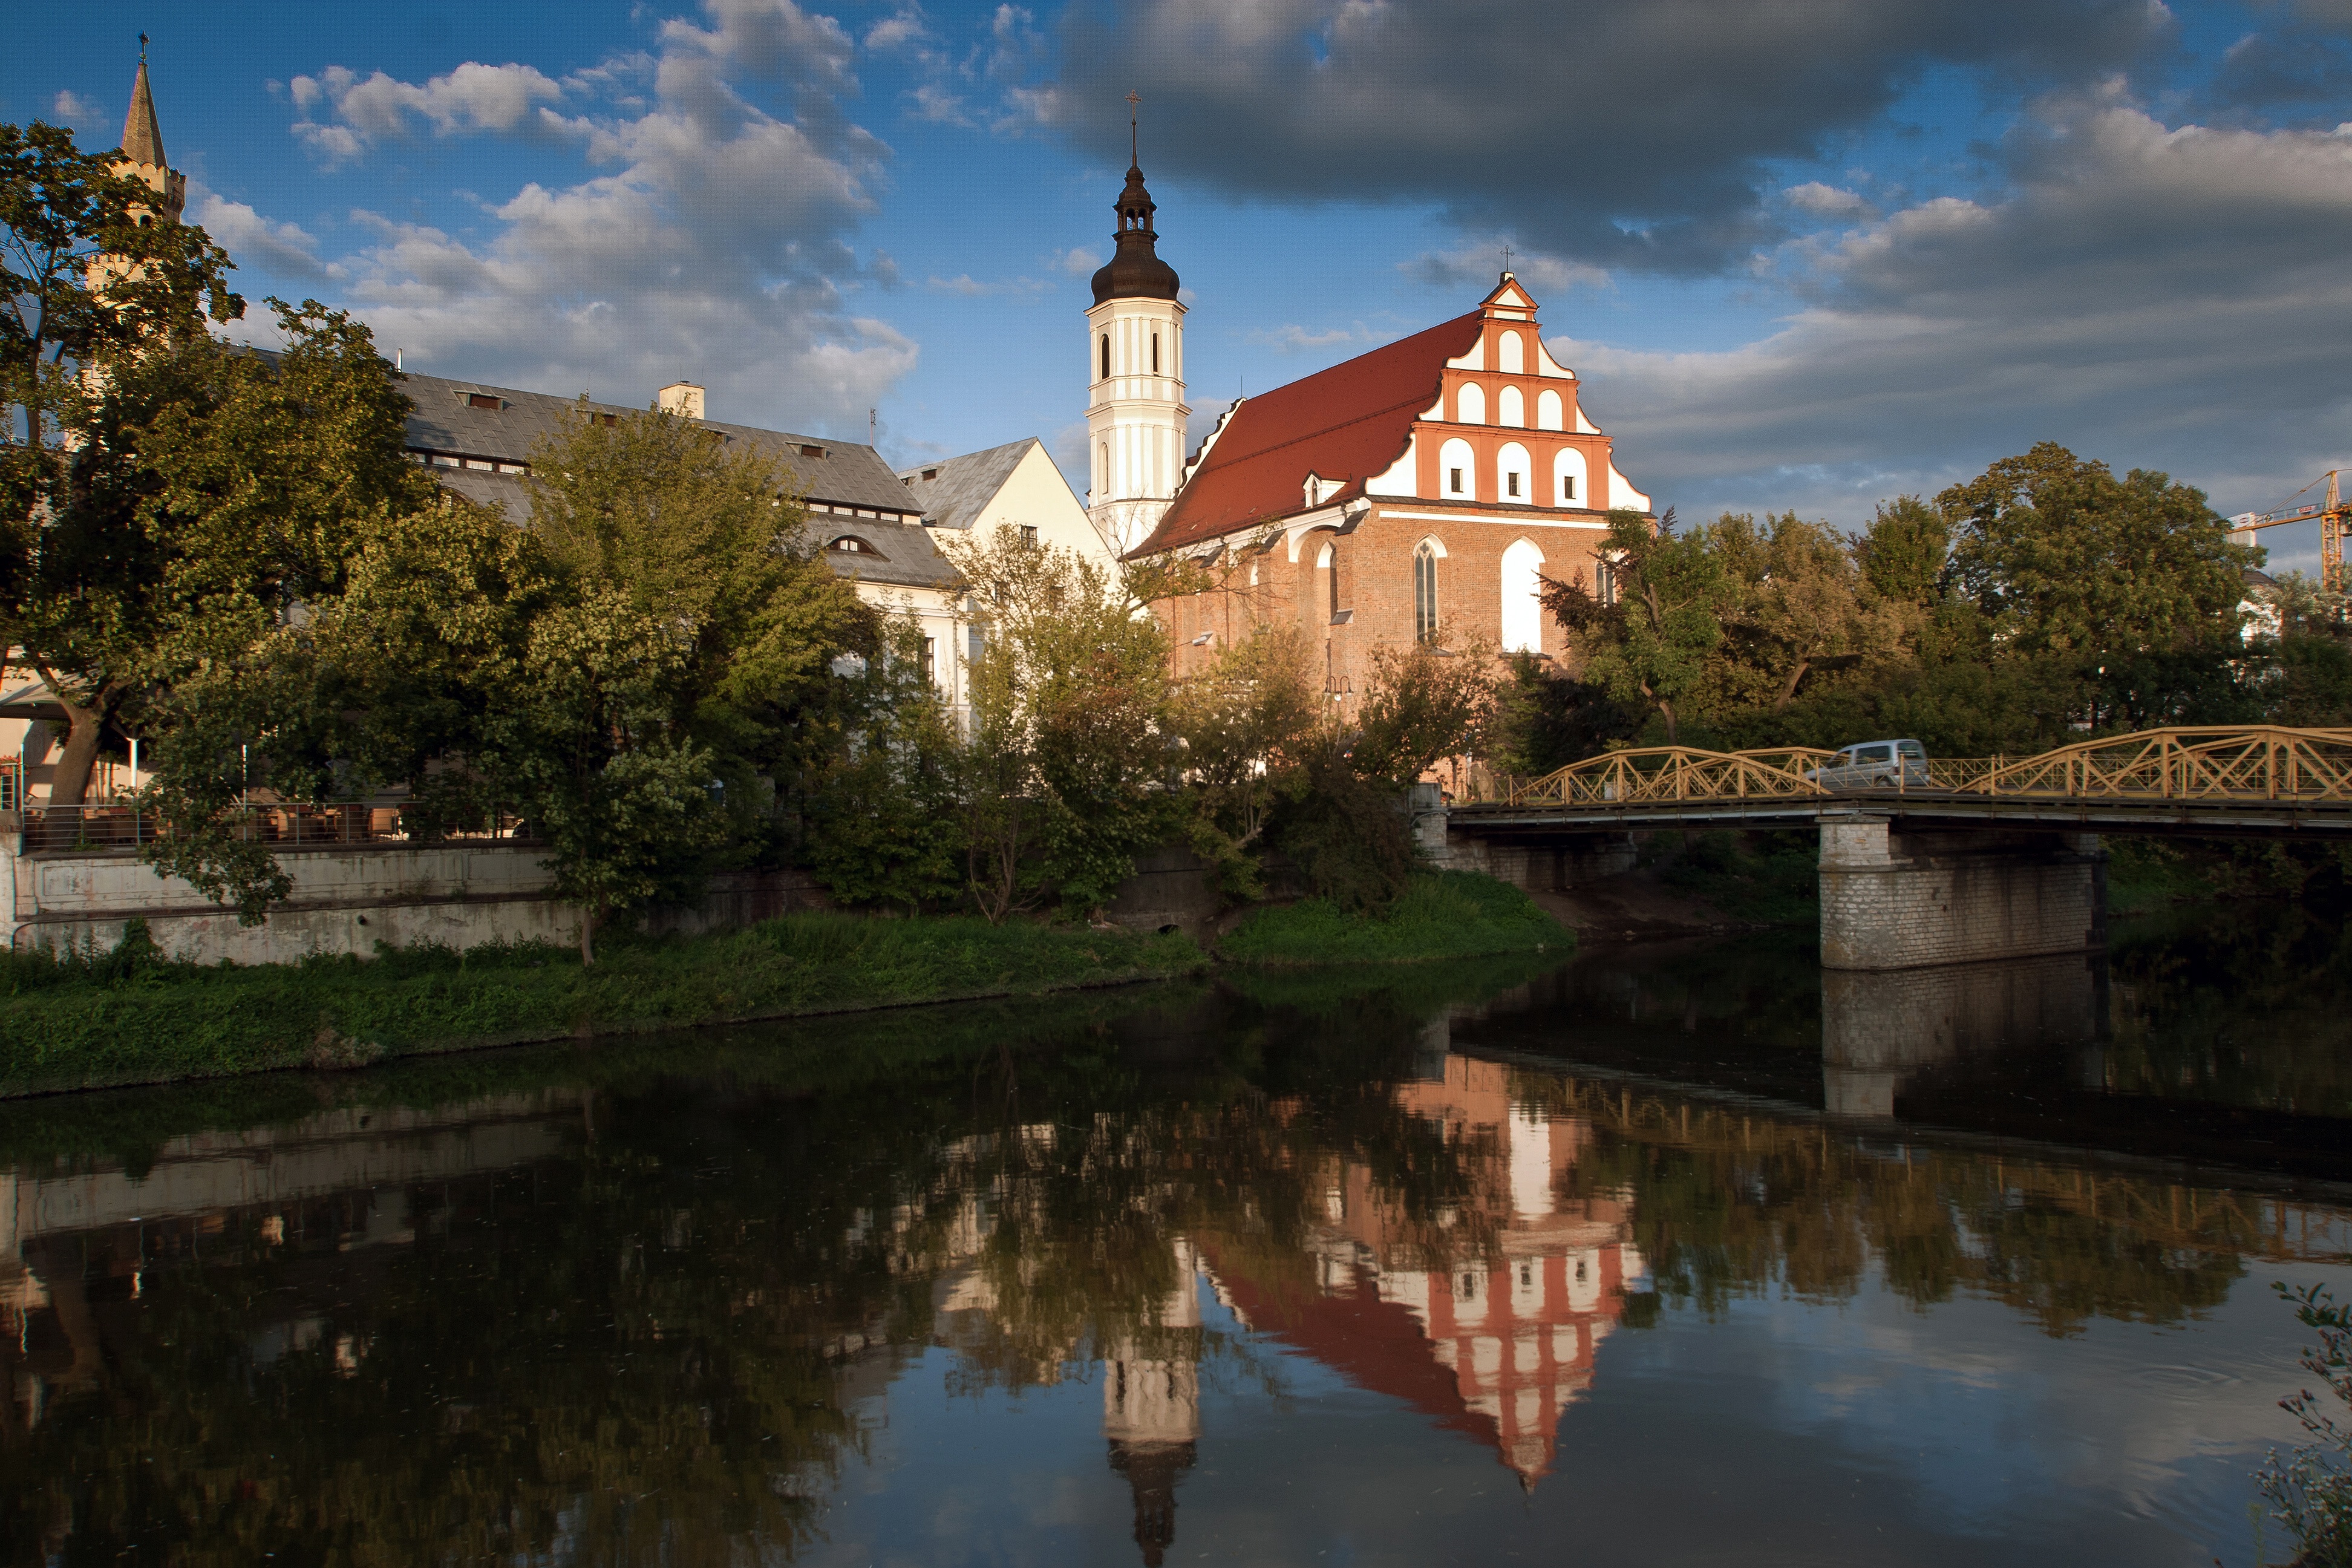
flower, building, chateau, river, evening, reflection, autumn, park, castle, landmark, tourism, waterway, place of worship, monastery, estate, evening sun, silesia, opole, water castle, millrace